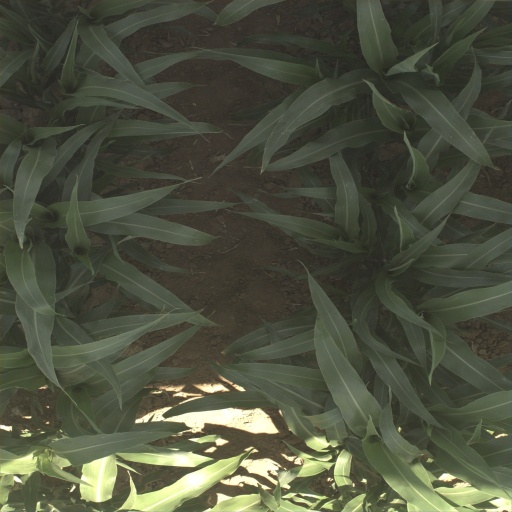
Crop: sorghum